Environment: lab
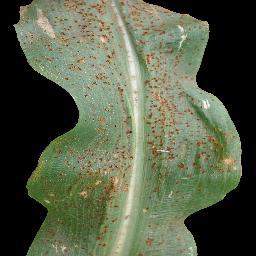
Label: common_rust